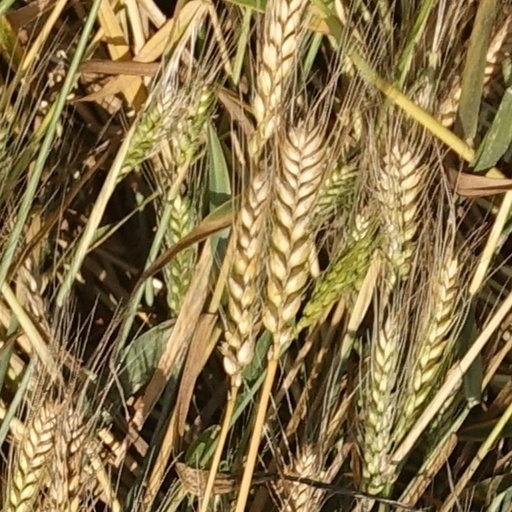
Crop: wheat